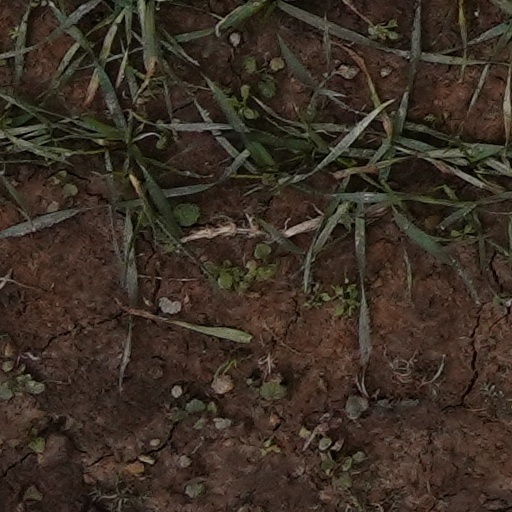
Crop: wheat